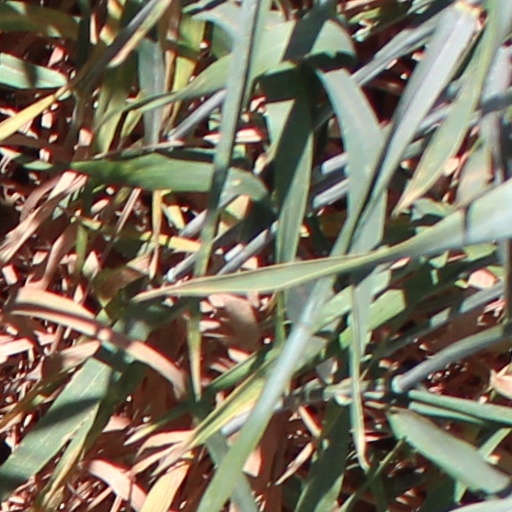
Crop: wheat